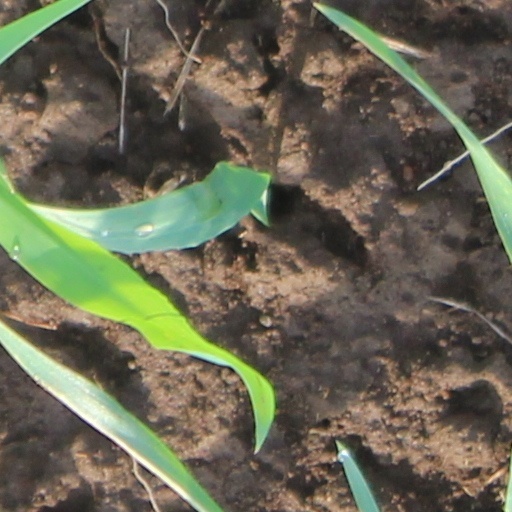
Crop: wheat